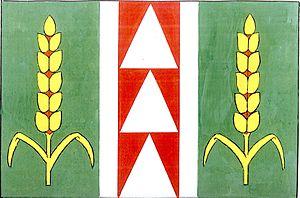
Svésedlice est une commune du district et de la région d'Olomouc, en République tchèque. Sa population s'élevait à 202 habitants en 2018.